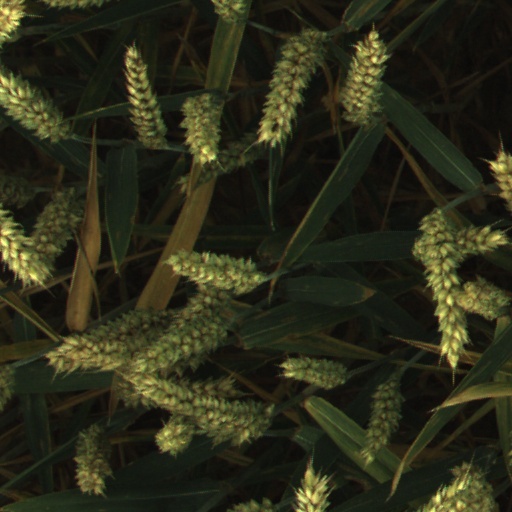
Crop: wheat